Hebei University of Economics and Business

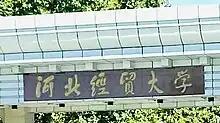
South Gate of HUEB with the name inscribed by Jiang Zemin in 1995

Hebei University of Economics and Business (HUEB) was established in 1995 under approval by the State Education Commission and through combination of three former colleges(Hebei Trade & Finance Institute, Hebei College of Trade & Economics and Hebei Commerce College).